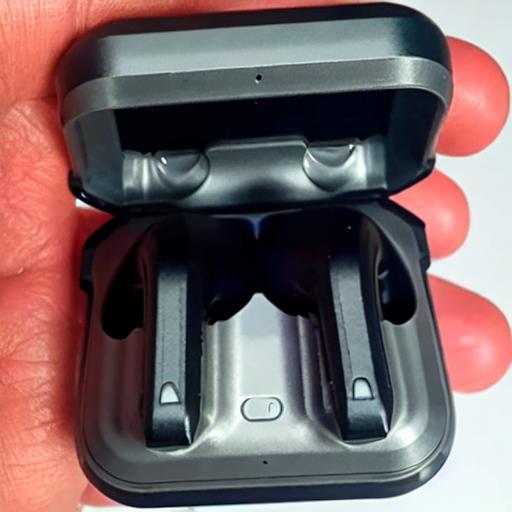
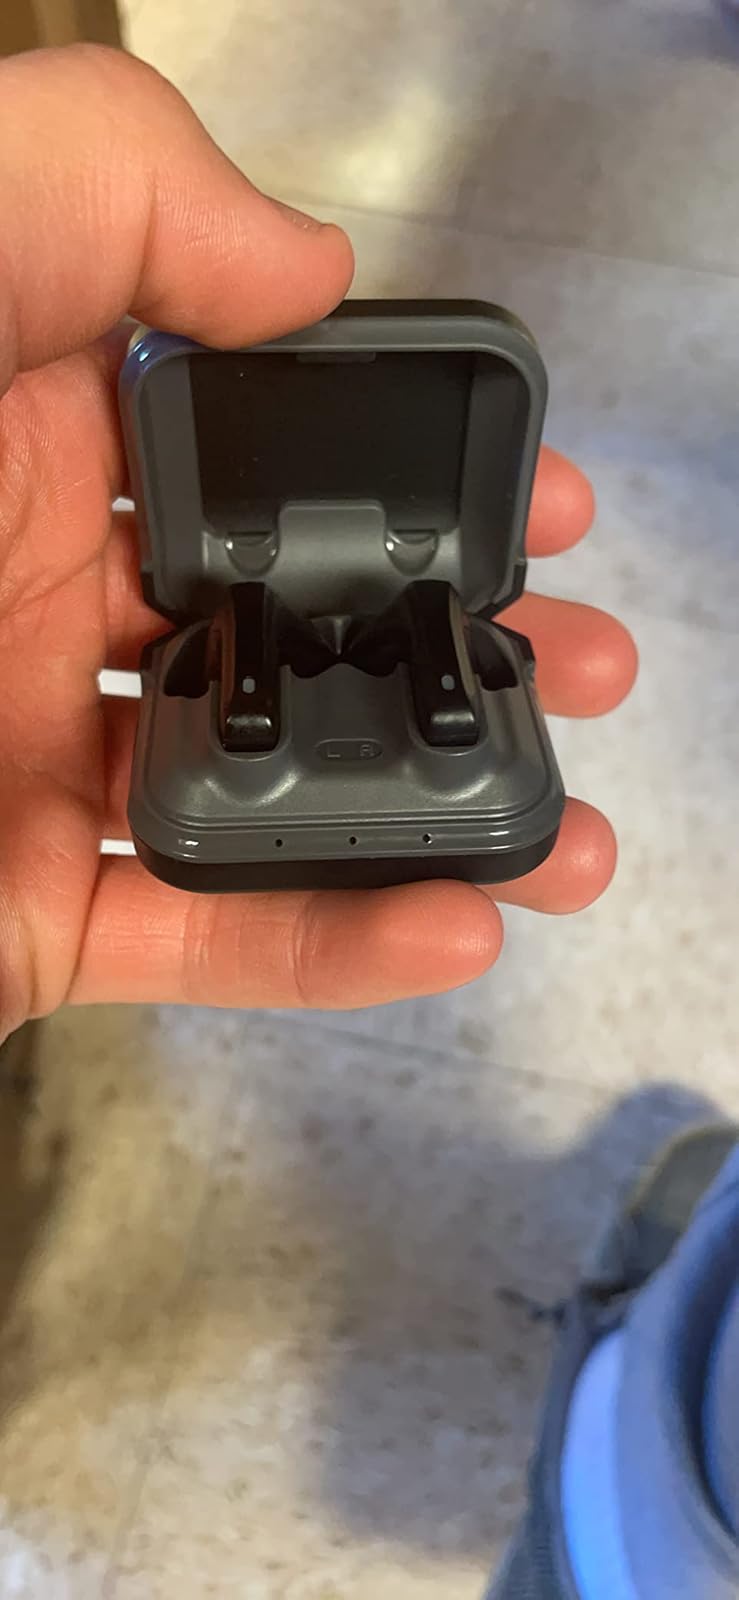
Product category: earbuds
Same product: no